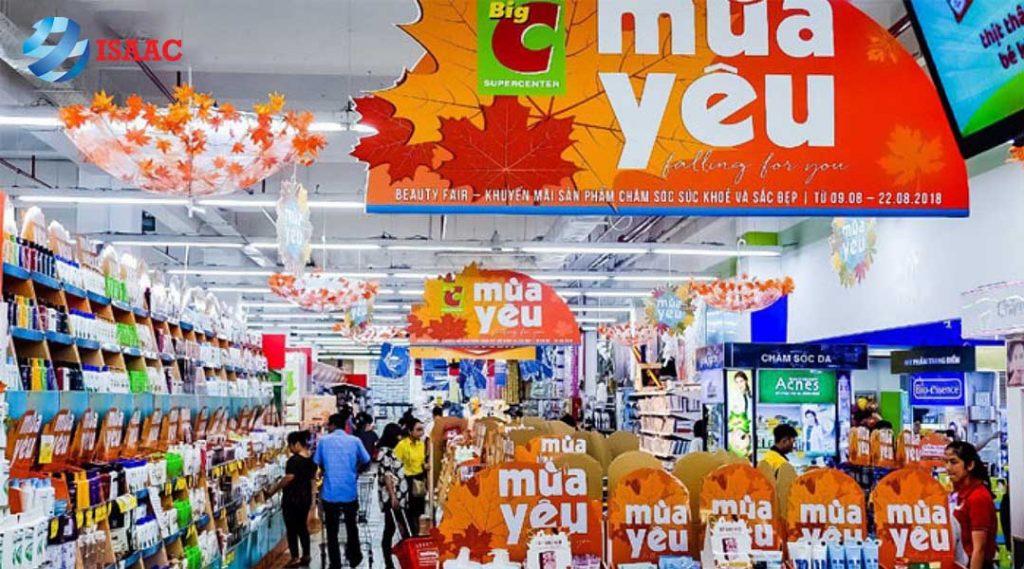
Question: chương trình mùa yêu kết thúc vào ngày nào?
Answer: kết thúc vào 22. 08. 2018